Answer in natural language. Considering the relative positions, where is framed landscape photograph with black wood frame (highlighted by a green box) with respect to countertop c x (highlighted by a blue box)? Choose between the following options: above or below
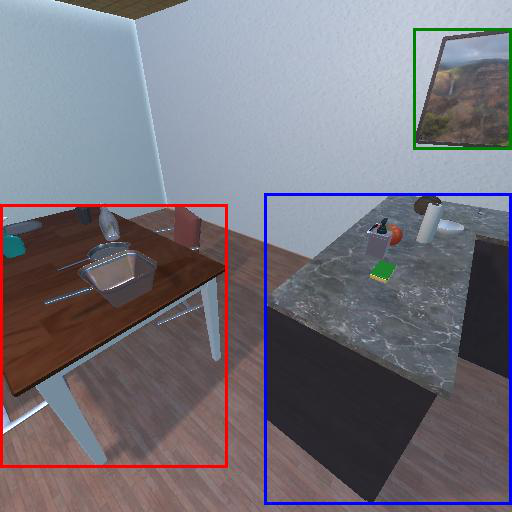
<answer>below</answer>